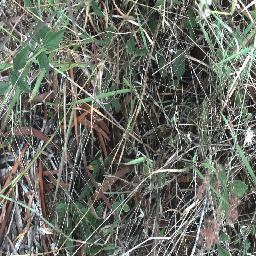
Label: negative